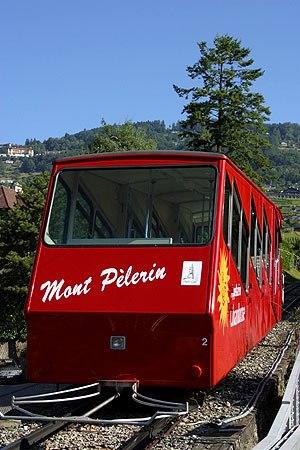
La Suisse, pays au relief tourmenté, possède un grand nombre de funiculaires, moyen de transport idéal pour vaincre de fortes déclivités.
Le funiculaire Vevey – Chardonne – Pèlerin relie depuis 1900 les rives du lac Léman au Mont-Pèlerin, localité établi sur le versant sud du sommet homonyme.
Les Transports Montreux-Vevey-Riviera sont une entreprise ferroviaire suisse née en 1992 de la fusion du Montreux-Glion-Rochers de Naye et du funiculaire Territet – Glion, d'autres chemins de fer l'ont rejointe en 2001 :